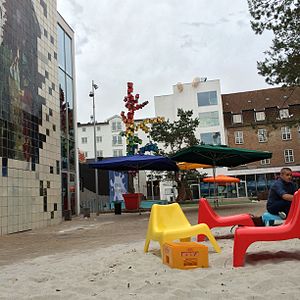
Farvergården (Odense)
Her ses pladsen med Magasinet på venstre hånd og Kulturmaskinens indgang i baggrunden
Sommer i Farvergården, juli 2014
Farvergården er en plads i centrum af Odense, beliggende i det historiske bygningskompleks Brandts Klædefabrik, omgivet af mange af byens markante kulturinstitutioner. Farvergården ligger mellem Brandts Passage og Pantheonsgade med forbindelse til Amfipladsen og har et areal på cirka 1200 m².